Alexey Negodaylo

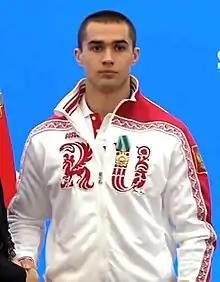

Alexey Aleksandrovich Negodaylo (born 28 May 1989) is a Russian bobsledder who has competed since 2010.